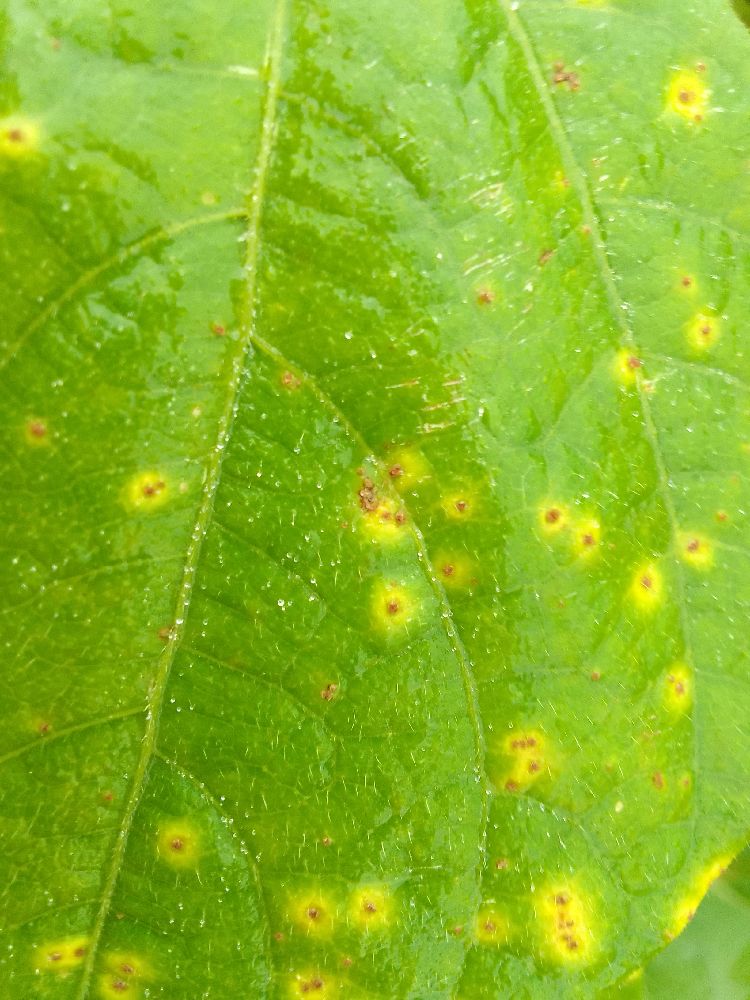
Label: rust